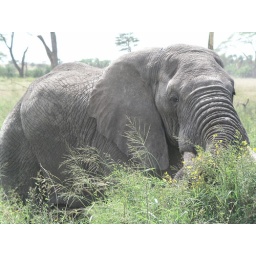
This lone male elephant was within about 30 feet of us in the Serengeti.